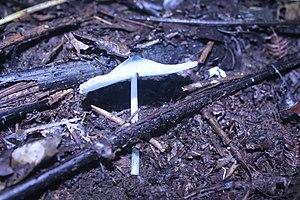
Agaricus bisporus, l'agaric bispore, est une espèce de champignons basidiomycètes de la famille des Agaricaceae.
Les agarics, appelés aussi psalliotes, sont des champignons basidiomycètes du genre Agaricus, appartenant à la famille des agaricacées. Il en existe de très nombreuses espèces, qui, pour la plupart, se ressemblent fortement. Certains espèces sont comestibles, mais d'autres sont toxiques, comme l'agaric jaunissant. L'espèce la plus consommée est Agaricus bisporus, cultivé de façon industrielle en champignonnière sous le nom de champignon de Paris. Les espèces « sauvages » croissent de façon souvent abondante, dès les premières pluies de l'été, dans les prés et les taillis, parfois dans les bois clairs.